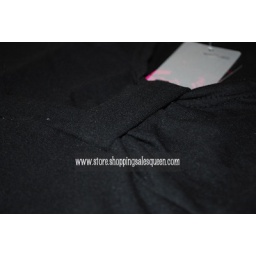
cotton overalls dress in black close up